Amrita Ahluwalia

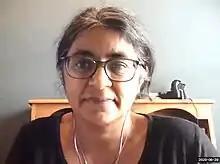
Ahluwalia in 2020

Amrita Ahluwalia is a British pharmacologist and professor of vascular pharmacology at Queen Mary University of London. Her research considers the development of therapeutics for cardiovascular inflammation. She was awarded the WISE Research Award in 2015.